Shahar Pe'er

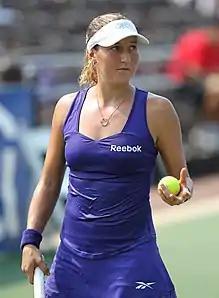
Pe'er at the 2011 Citi Open

Pe'er started the year by playing in Brisbane, where she defeated Sophie Ferguson, 6–4, 6–2, but lost to Lucie Šafářová in the second round. She played in Sydney next, winning against Sybille Bammer, but losing the second round to Victoria Azarenka.